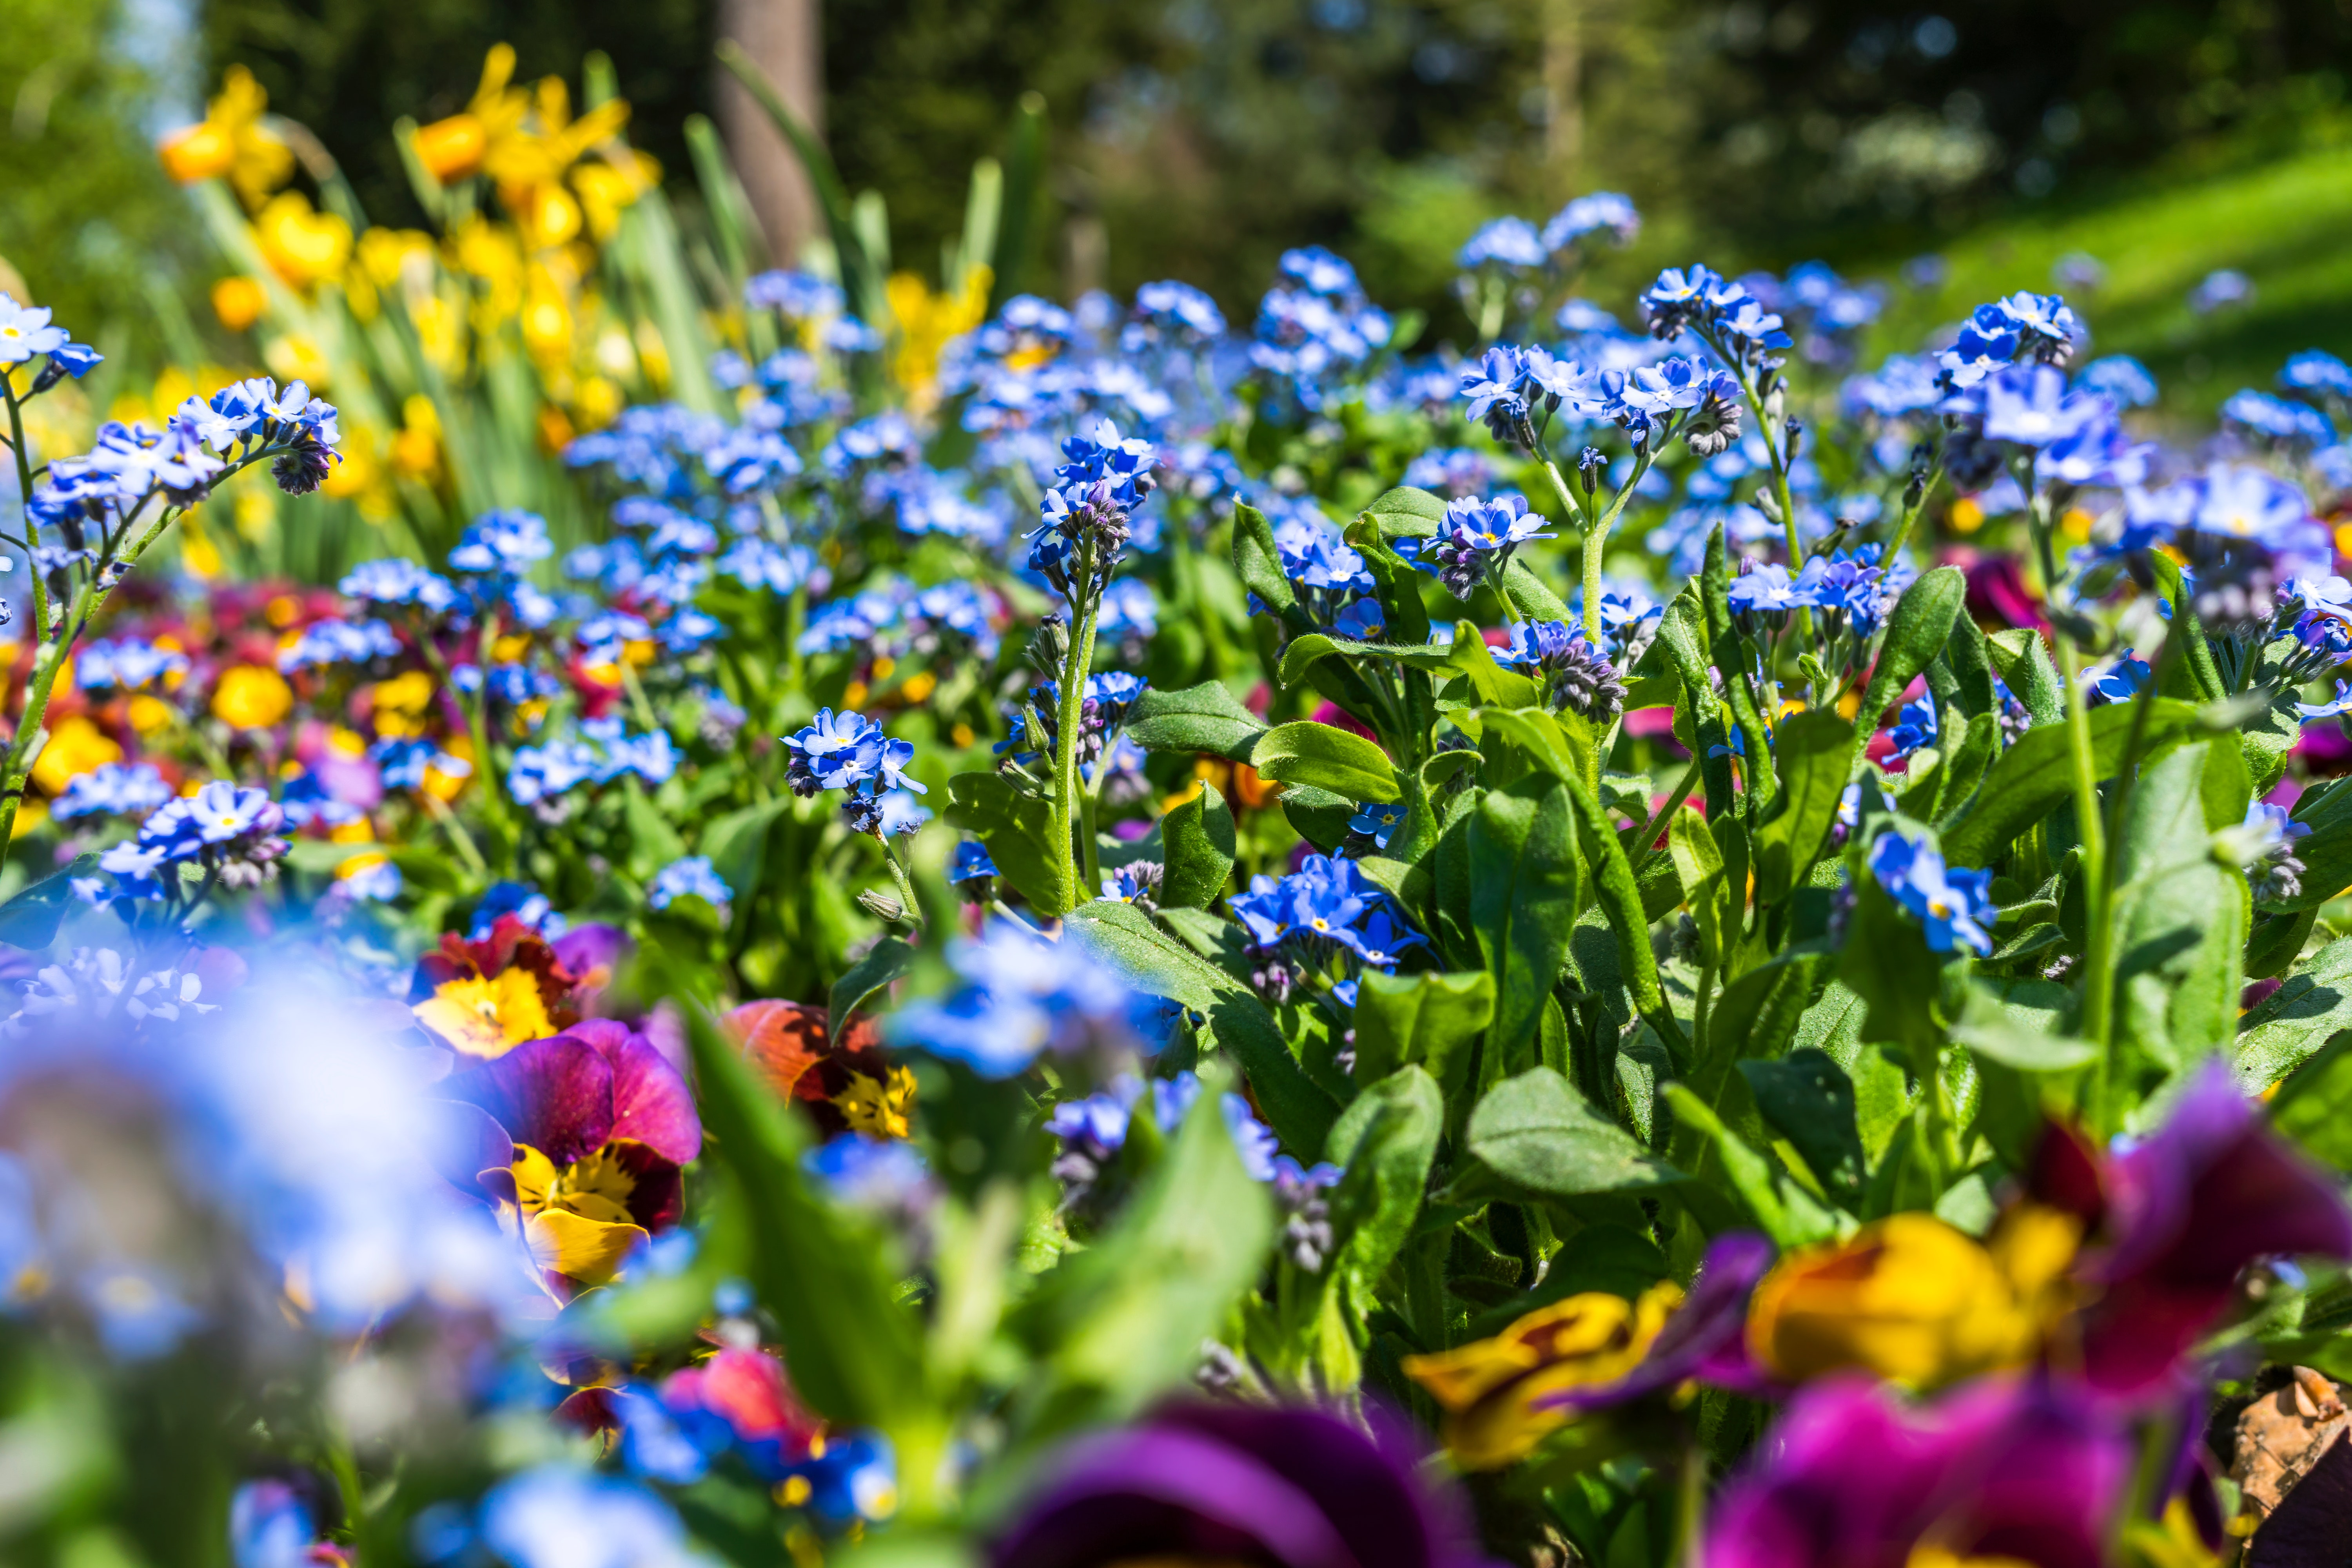
flower, blue, plant, flowering plant, spring, wildflower, lavender, purple, botany, bluebonnet, grass, petal, violet family, annual plant, meadow, viola, lupin, borage family, garden, herbaceous plant, plant stem, perennial plant